St. Paul's Cathedral (Fond du Lac, Wisconsin)

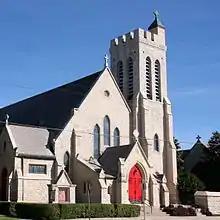
St. Paul's Cathedral in 2013

St. Paul's Cathedral is the mother church of the Episcopal Diocese of Fond du Lac and is located in Fond du Lac, Wisconsin which is the see city of the diocese.